Big science

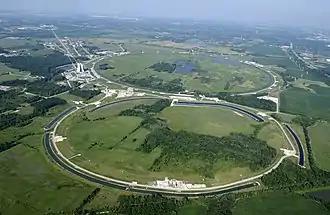
Enormous superconducting synchrotron particle accelerators with circumferences of many kilometers are the exemplars of Big Science. Shown above is the Fermilab Tevatron.

Towards the end of the 20th century, not only projects in basic physics and astronomy, but also in life sciences became big sciences, such as the massive Human Genome Project. The heavy investment of government and industrial interests into academic science has also blurred the line between public and private research, where entire academic departments, even at public universities, are often financed by private companies. Not all Big Science is related to the military concerns which were at its origins.